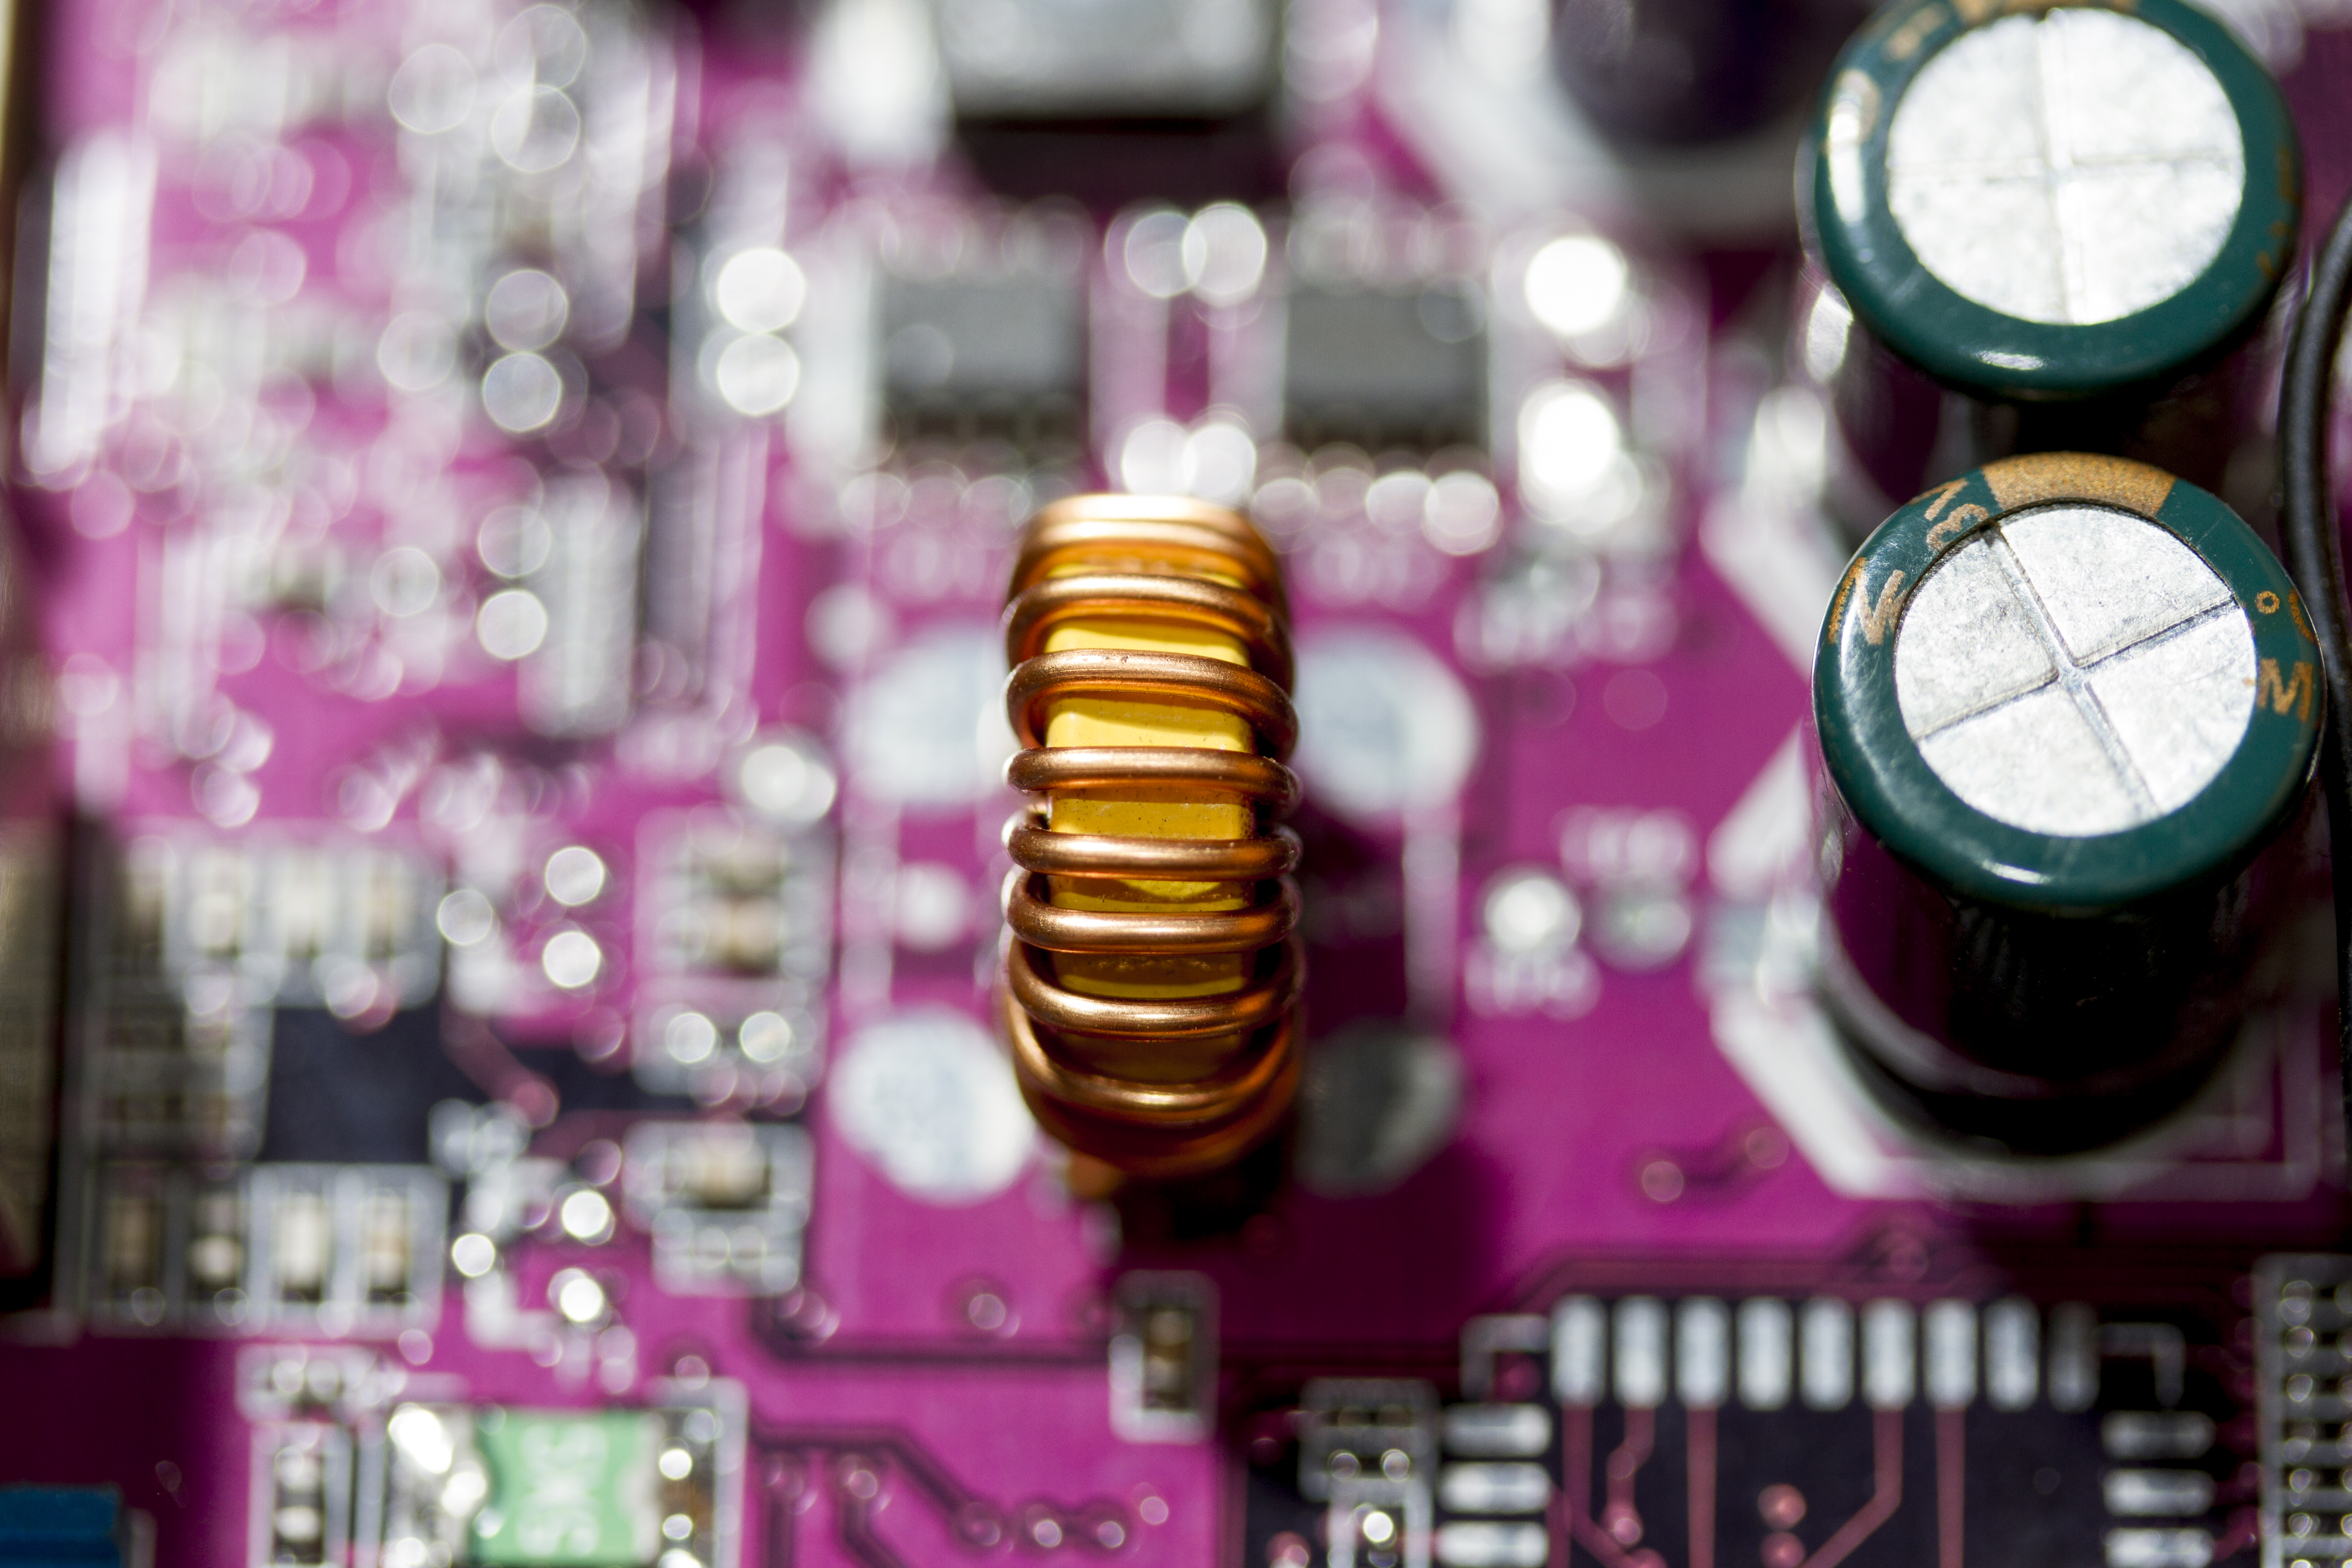
technology, color, pink, uk, eye, peterborough